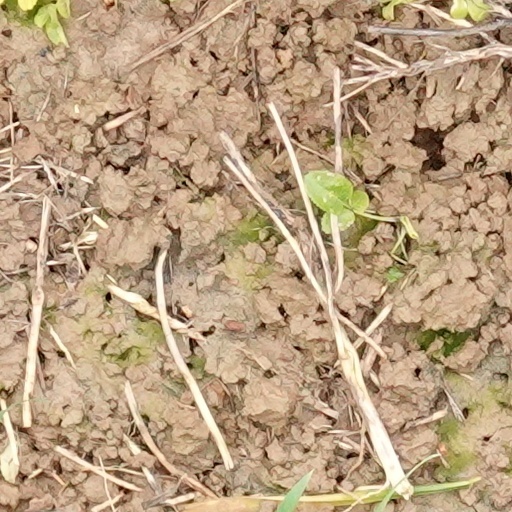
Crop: wheat